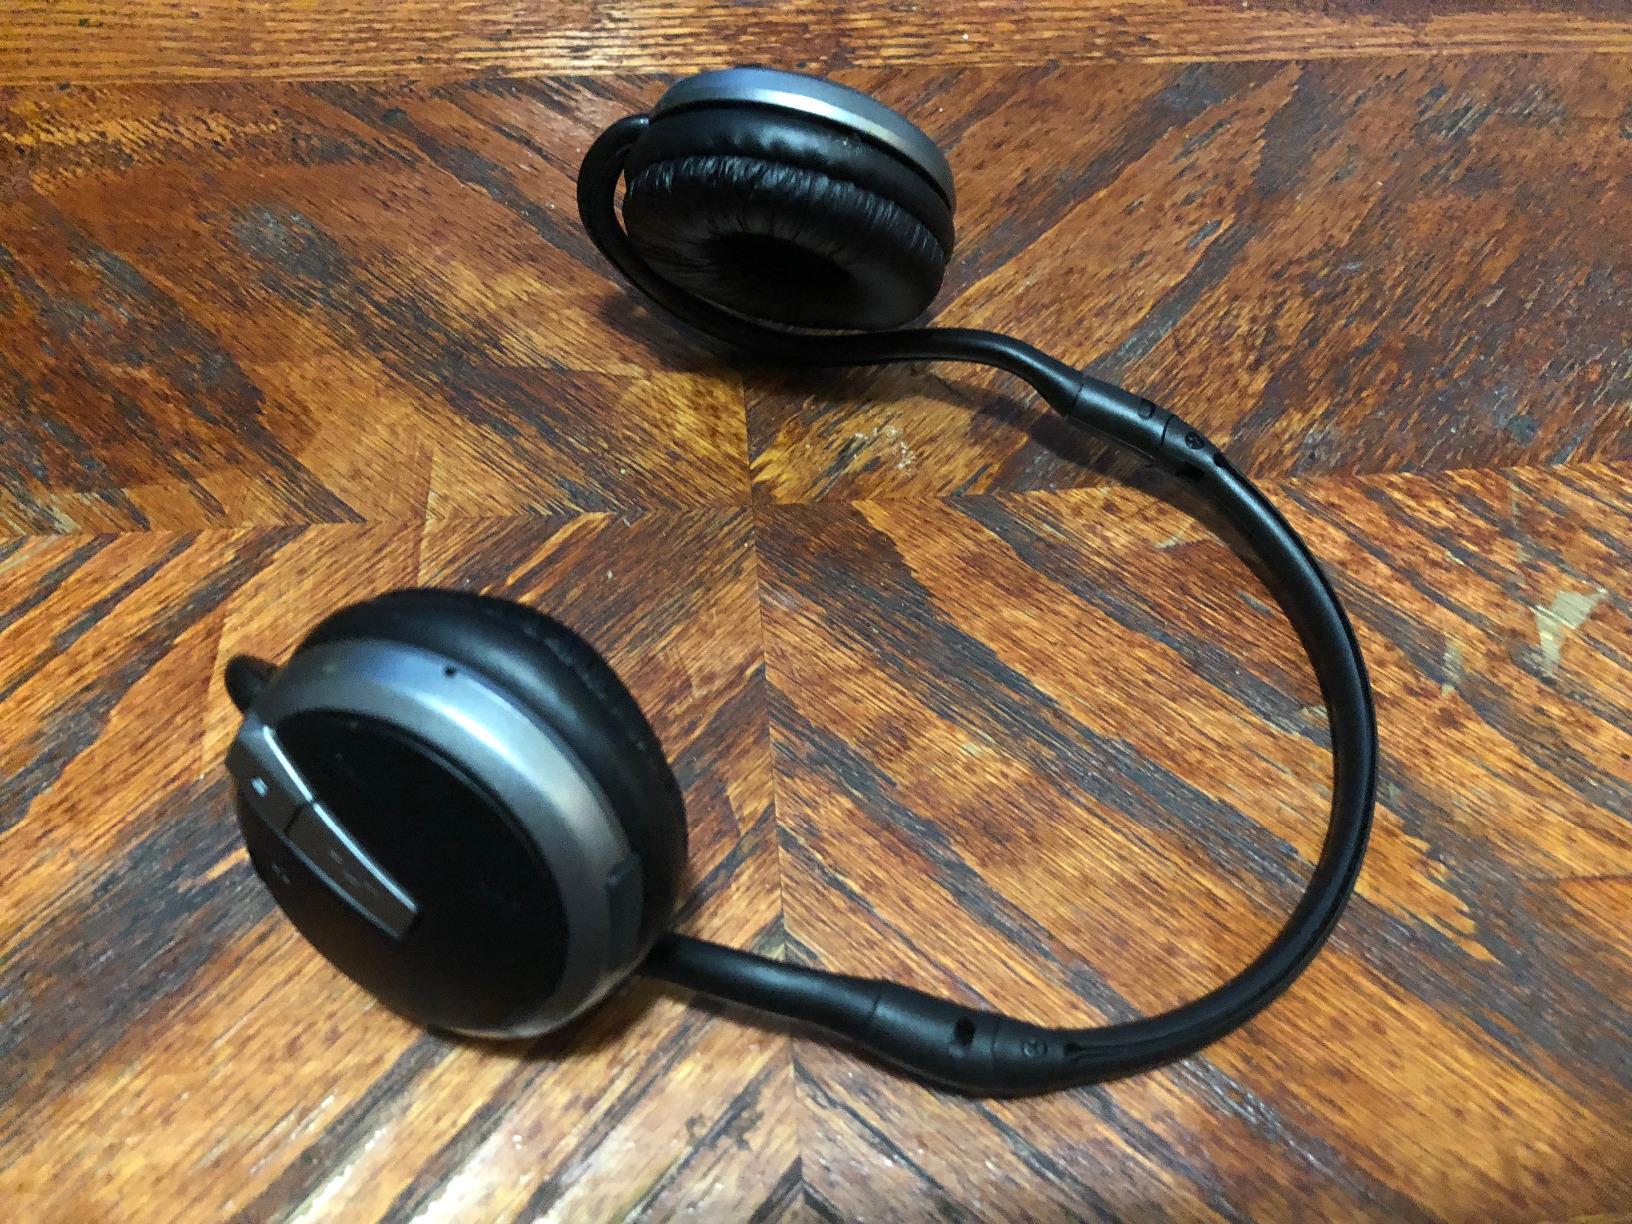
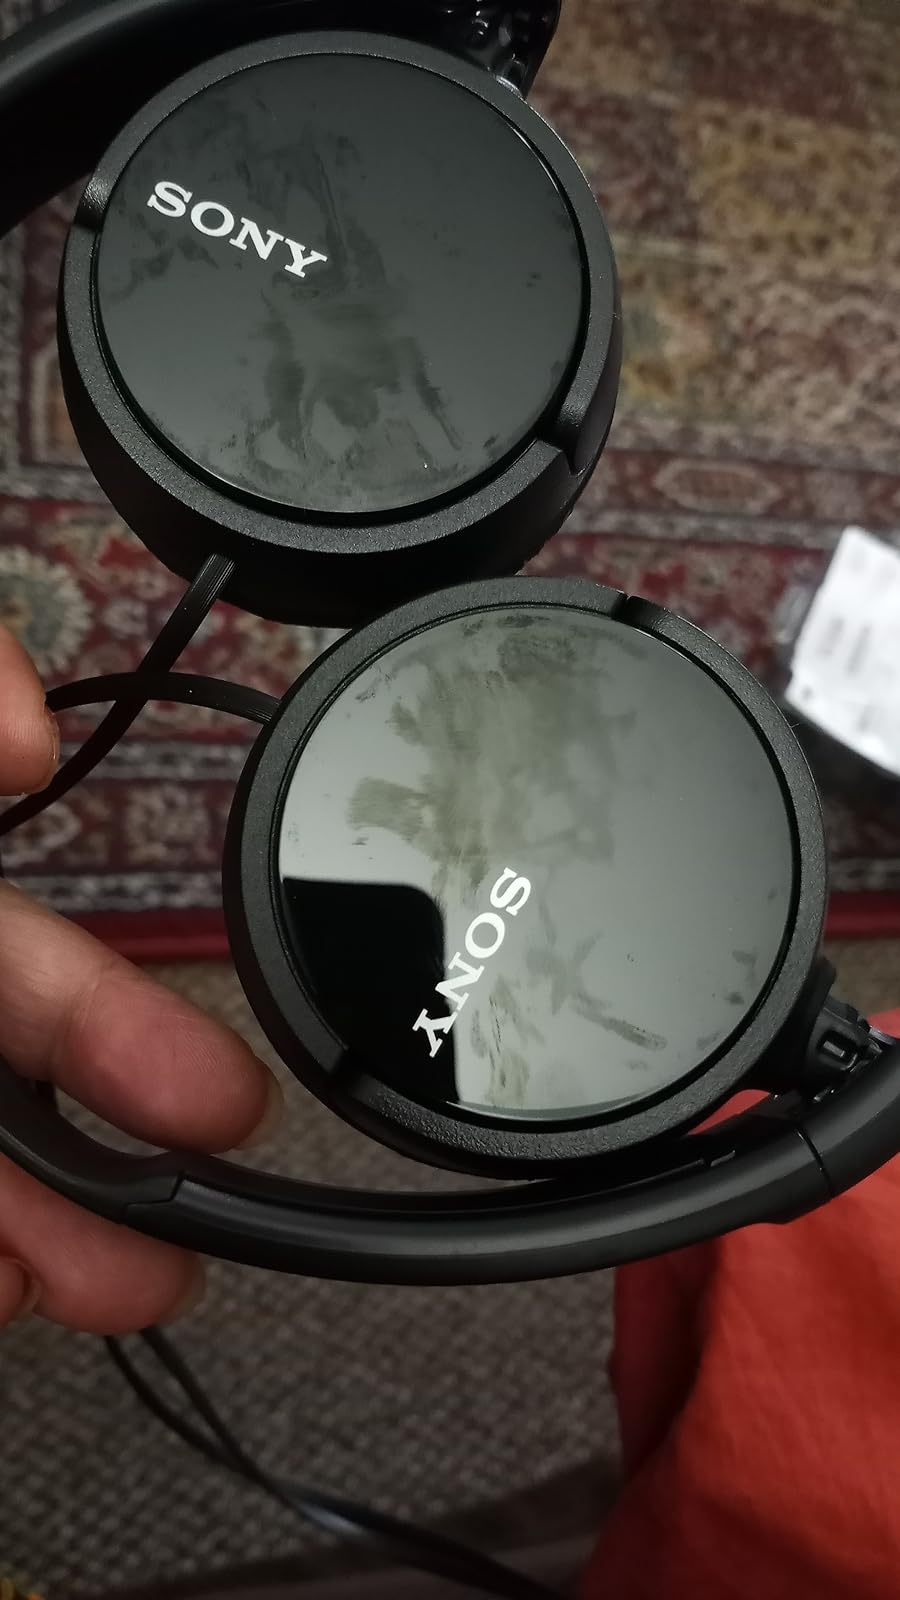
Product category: headphones
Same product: no